Petri Camera

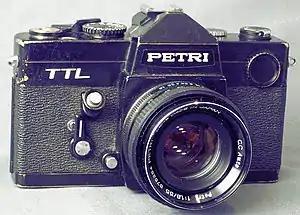
Petri TTL 135 film SLR camera

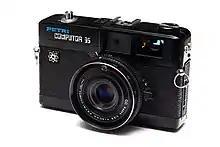
Petri Computor 35

The Camera Company was an optical company and manufacturer of cameras in Japan. It was founded in 1907. Prior to World War II, it was known as Kuribayashi Shashin Kōgyō or Kuribayashi Camera Industry, inc. Japan (the company name means "Chestnut Grove"). In 1962 it changed its name to Petri Camera Ltd. In 1963 the company produced the cult model, the Petri 7S Circle-Eye System coupled rangefinder, leaf-shuttered model, which was used by some professionals in the 1960s, and which was so well built that it is still used today, particularly by street photography enthusiasts. This was followed by the very successful Petri 7S 11 in 1966. Both models had colour-corrected lenses.